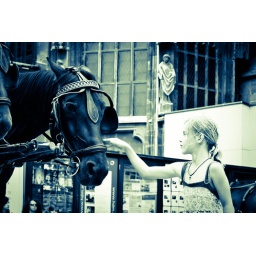
To be quite honest....i didn't find a description for this one....a tourist girl and a carriage horse in Stephensplatz, Vienna.